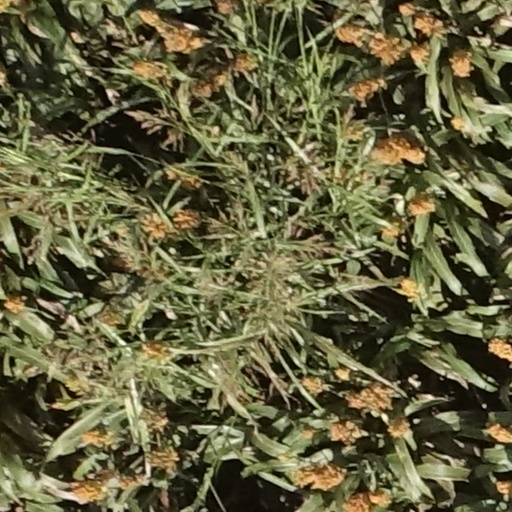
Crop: sorghum